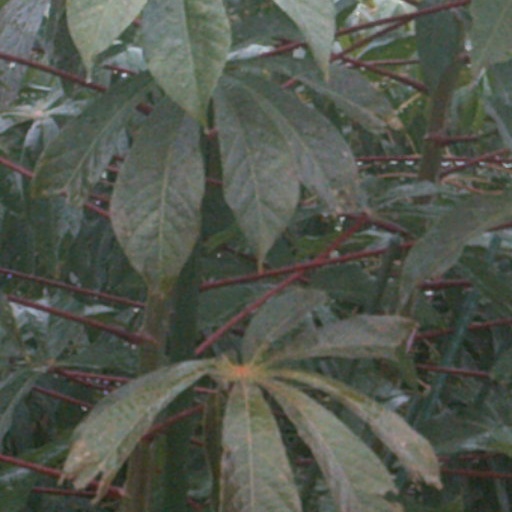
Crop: cassava